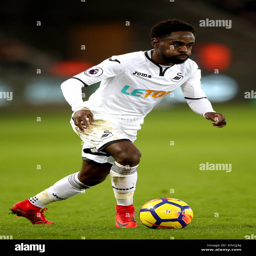
football player during the match .